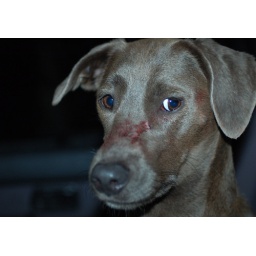
Busted jumping in the car before she got her post-hunt face scrub.